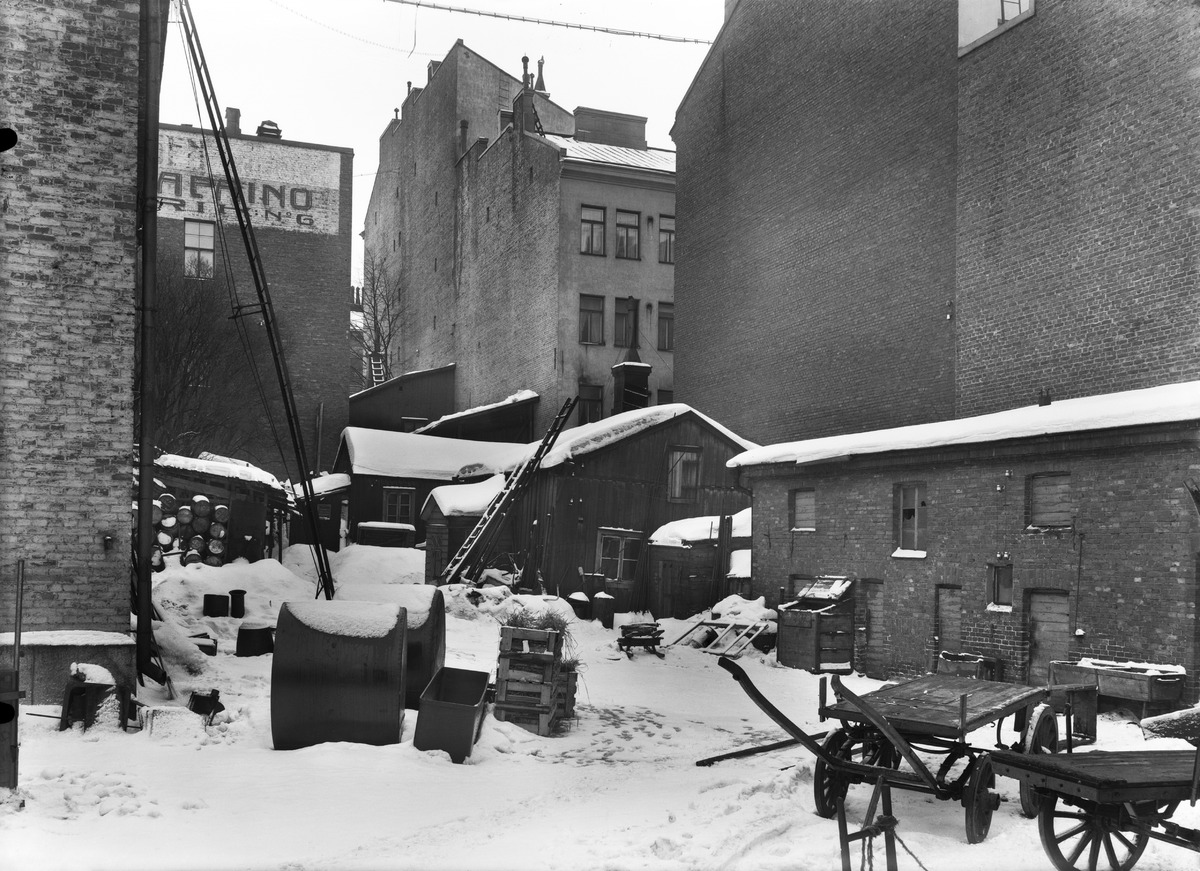
Mikonkatu 13
sisällön kuvaus: Mikonkatu 13. Piharakennuksen taustalla Vuorikatu 6, 4 mustavalkoinen
Kuvaaja: Sundström, Eric, valokuvaaja
Ajankohta: kuvausaika 1914 - 1915
Paikka: Suomi, Uusimaa, Helsinki, Kluuvi Helsinki, Mikonkatu 13-15
Aiheet: rakennukset, puurakennukset, kivirakennukset, kadut